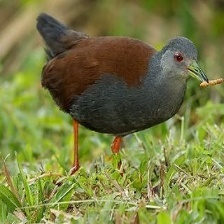
Species: BLACK TAIL CRAKE
Scientific name: AMAURORNIS BICOLOR